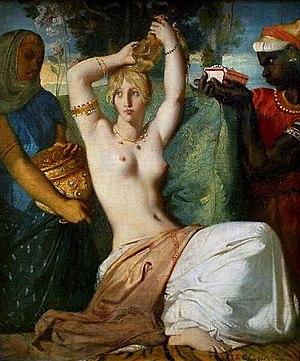
Théodore Chassériau, né le 20 septembre 1819 à Santa Bárbara de Samaná à l'île de Saint-Domingue, et mort le 8 octobre 1856 à Paris, est un peintre français.